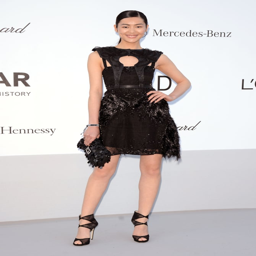
person channeled an edgier all - black look -- we 're kind of obsessed with her sandals .